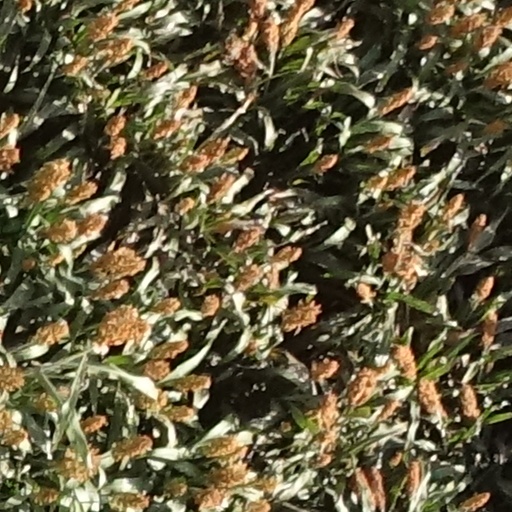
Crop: sorghum